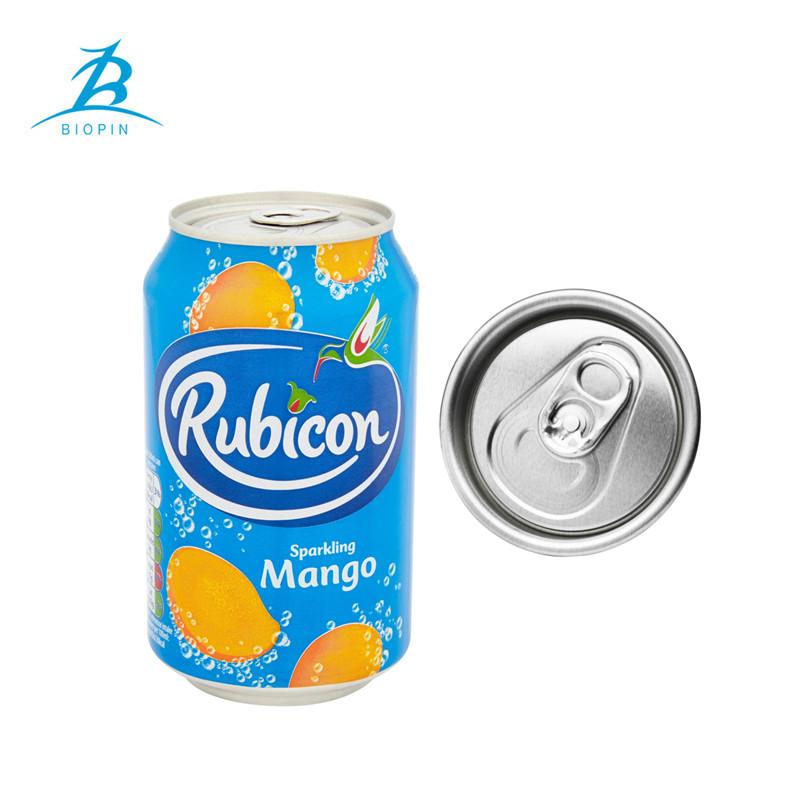
Label: metal